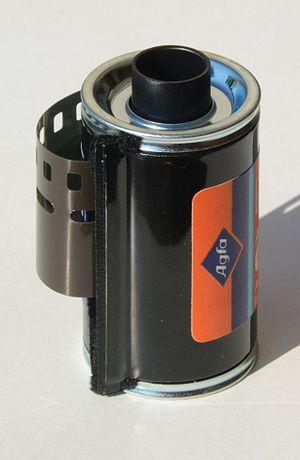
Le flocage est un processus de dépôt de fibres très fines, le floc, sur une surface préalablement enduite d'une colle. Le terme peut également se référer à la texture produite par le procédé : un effet suédé, feutre ou velours sur la surface floquée.